Bolívar (state)

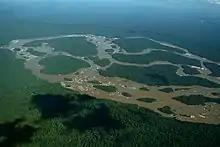
Bolivar State has extensive jungle regions and vast forest and mining resources

The agricultural sector of Bolivar State has little significance, both at the state and national level. The soil, topography, and climate characteristics have led to consider the area as a strong restriction for agricultural development, since a large part of its soils are composed of highly siliceous rocks, with low moisture retention capacity and strong acid reaction. Nevertheless, the exploitation of a great variety of agricultural items, the immense reserves of forest resources, allow us to foresee that through the use of appropriate technology, irrigation and selection of the size of the exploitation, this sector could contribute in an important way in the integral development of the area.